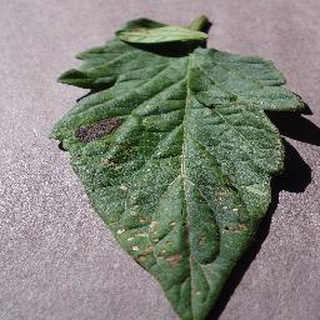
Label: tomato_early_blight